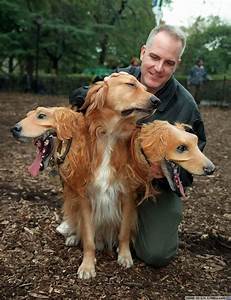
Label: dog